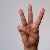
The image shows a hand gesture representing the letter 'W' in Indian Sign Language.